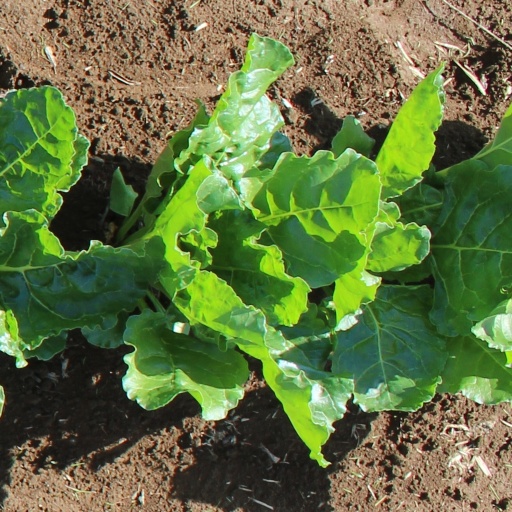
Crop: sugar beet